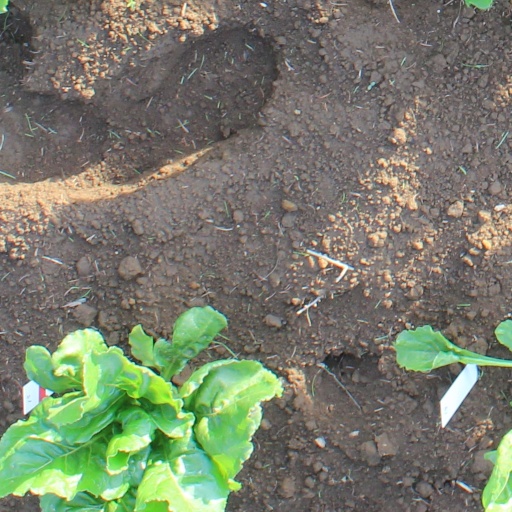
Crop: sugar beet